Duke of Norfolk

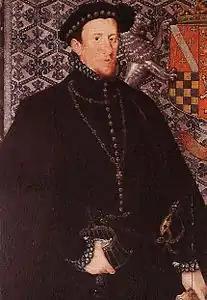
Thomas Howard, 4th Duke of Norfolk

Carlton Towers is in Carlton, North Yorkshire. It is a Victorian gothic country house remodelled by Edward Welby Pugin for the 8th Baron Beaumont. It is the Yorkshire home of the Duke of Norfolk. Though the Duke of Norfolk's family still live in part of the house, it is now largely used for wedding receptions and similar events.